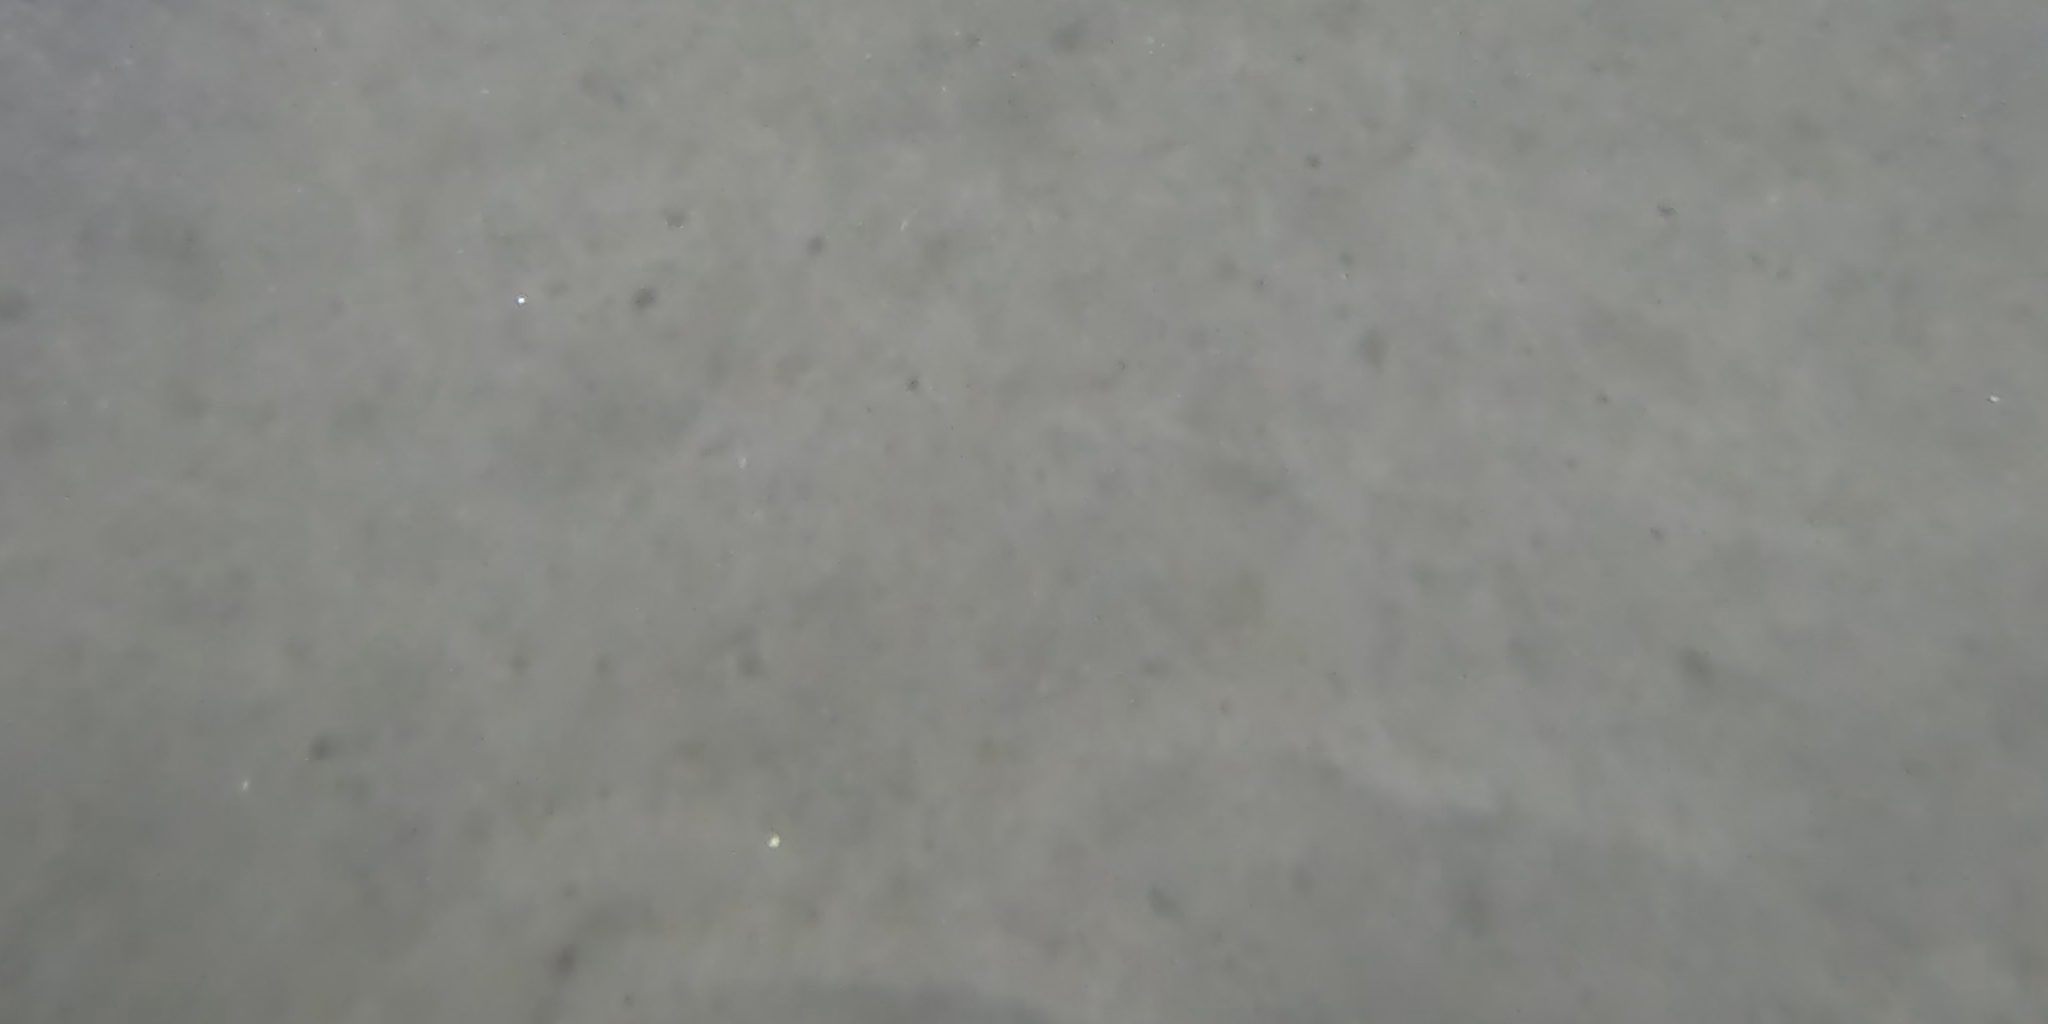
Seabed habitat: bad